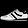
Label: Sneaker